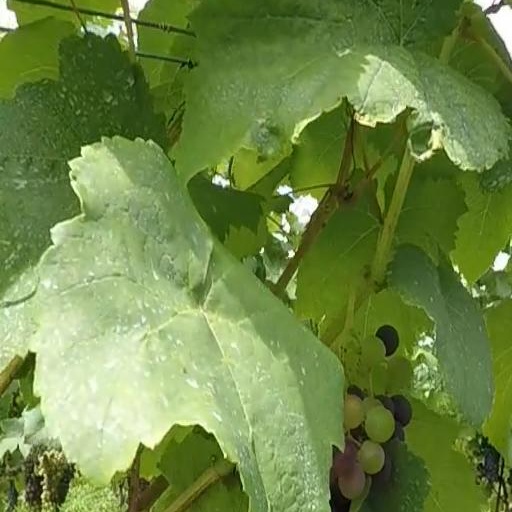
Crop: grape